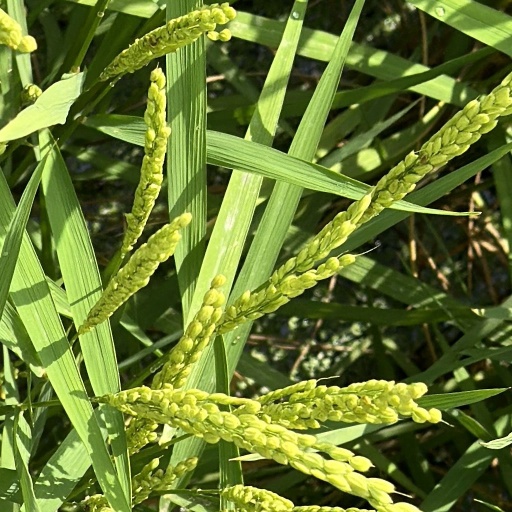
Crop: rice